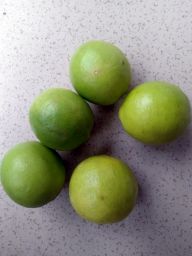
Fruit: Lime
Quality: Good